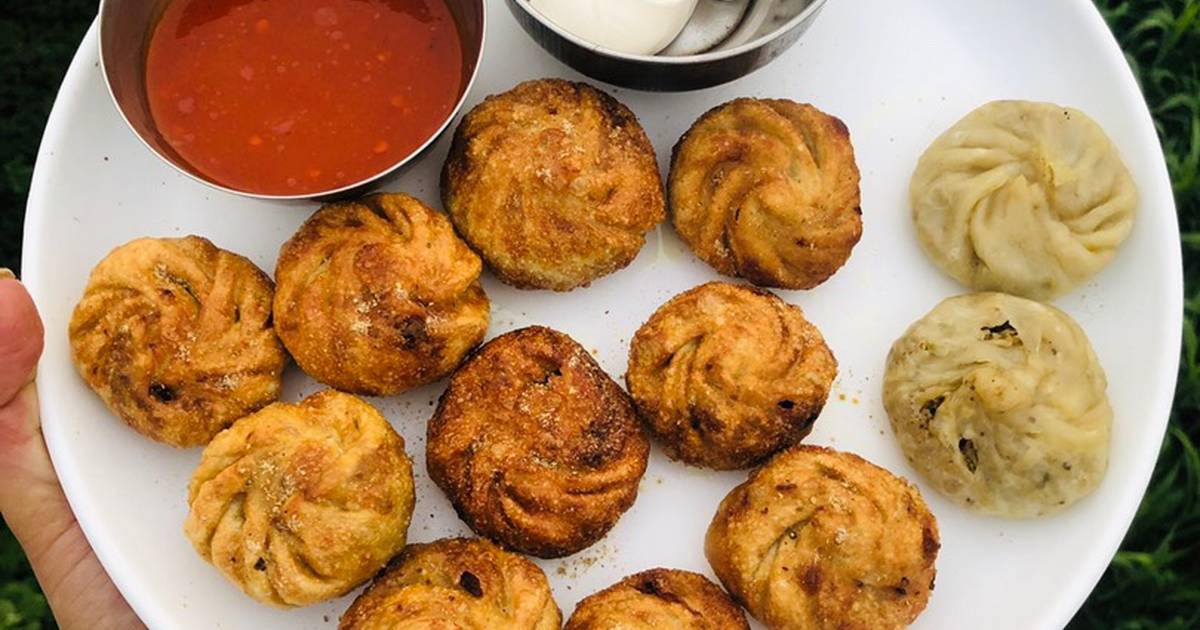
Dish: momos